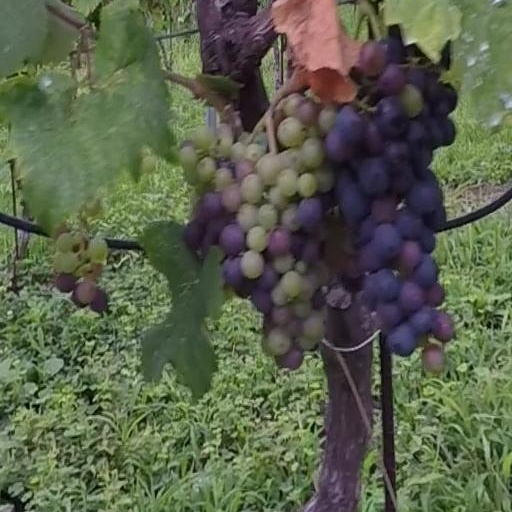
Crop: grape